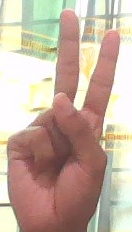
ASL sign: V